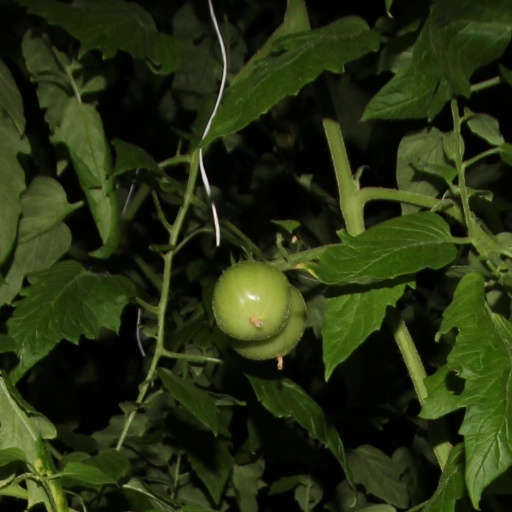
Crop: tomato